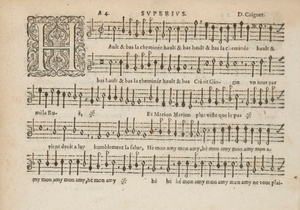
La chanson ""Hault &amp
Denis Caignet est un chanteur, compositeur et instrumentiste français de la fin du XVIᵉ siècle et du premier quart du XVIIᵉ siècle, mort en novembre 1625 et actif à Paris.